Hungary national football team

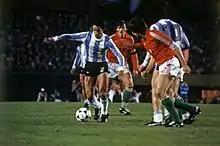
Zombori and Martos against Ardiles and Kempes at the 1978 FIFA World Cup

On 23 May 1954, the Hungary national team beat England 7–1 (which remains their worst defeat to date) at the Puskás Ferenc Stadium. At that time in Hungary there was a saying about the match: "Az angolok egy hétre jöttek és hét-egyre mentek", which is a double play on words. The word "week" in Hungarian is called "hét", meaning the number seven: "the English came for one week and left with 7:1."